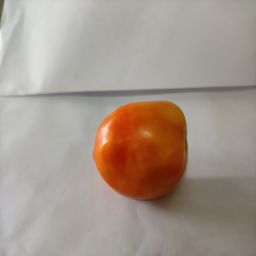
Crop: Tomato
Quality: Ripe